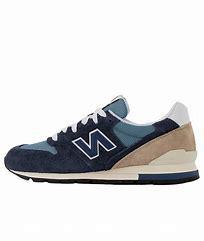
Brand: New
Model: Balance New Balance 996 Series